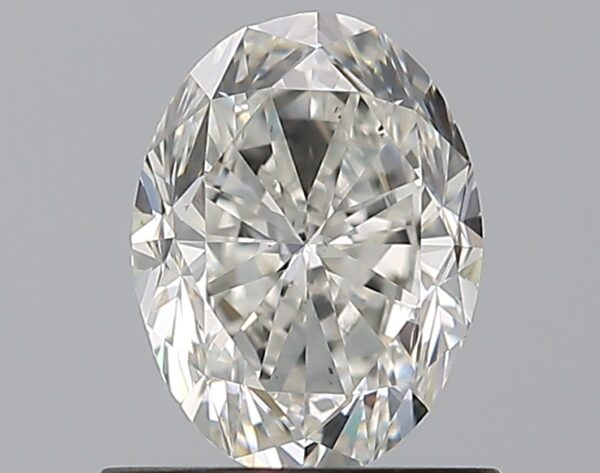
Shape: oval
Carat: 0.9
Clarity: VS2
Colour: H
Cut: GD
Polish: EX
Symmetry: VG
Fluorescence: F
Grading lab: GIA
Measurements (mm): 6.88 x 5.16 x 3.54